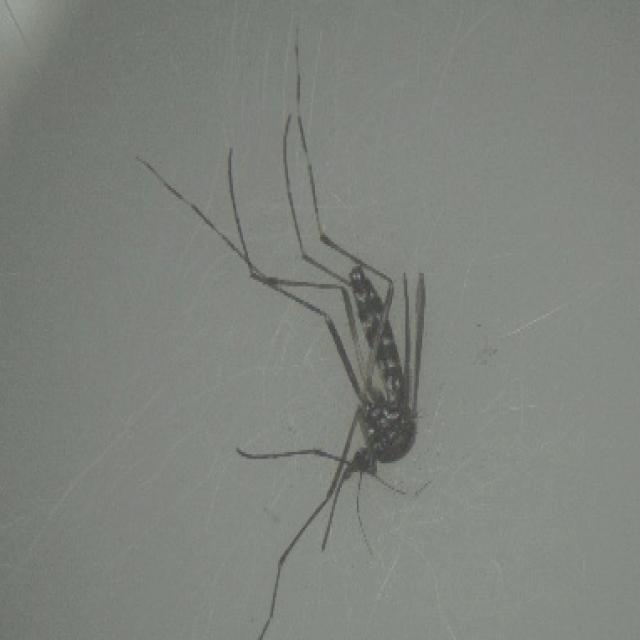
Species: aedes_albopictus